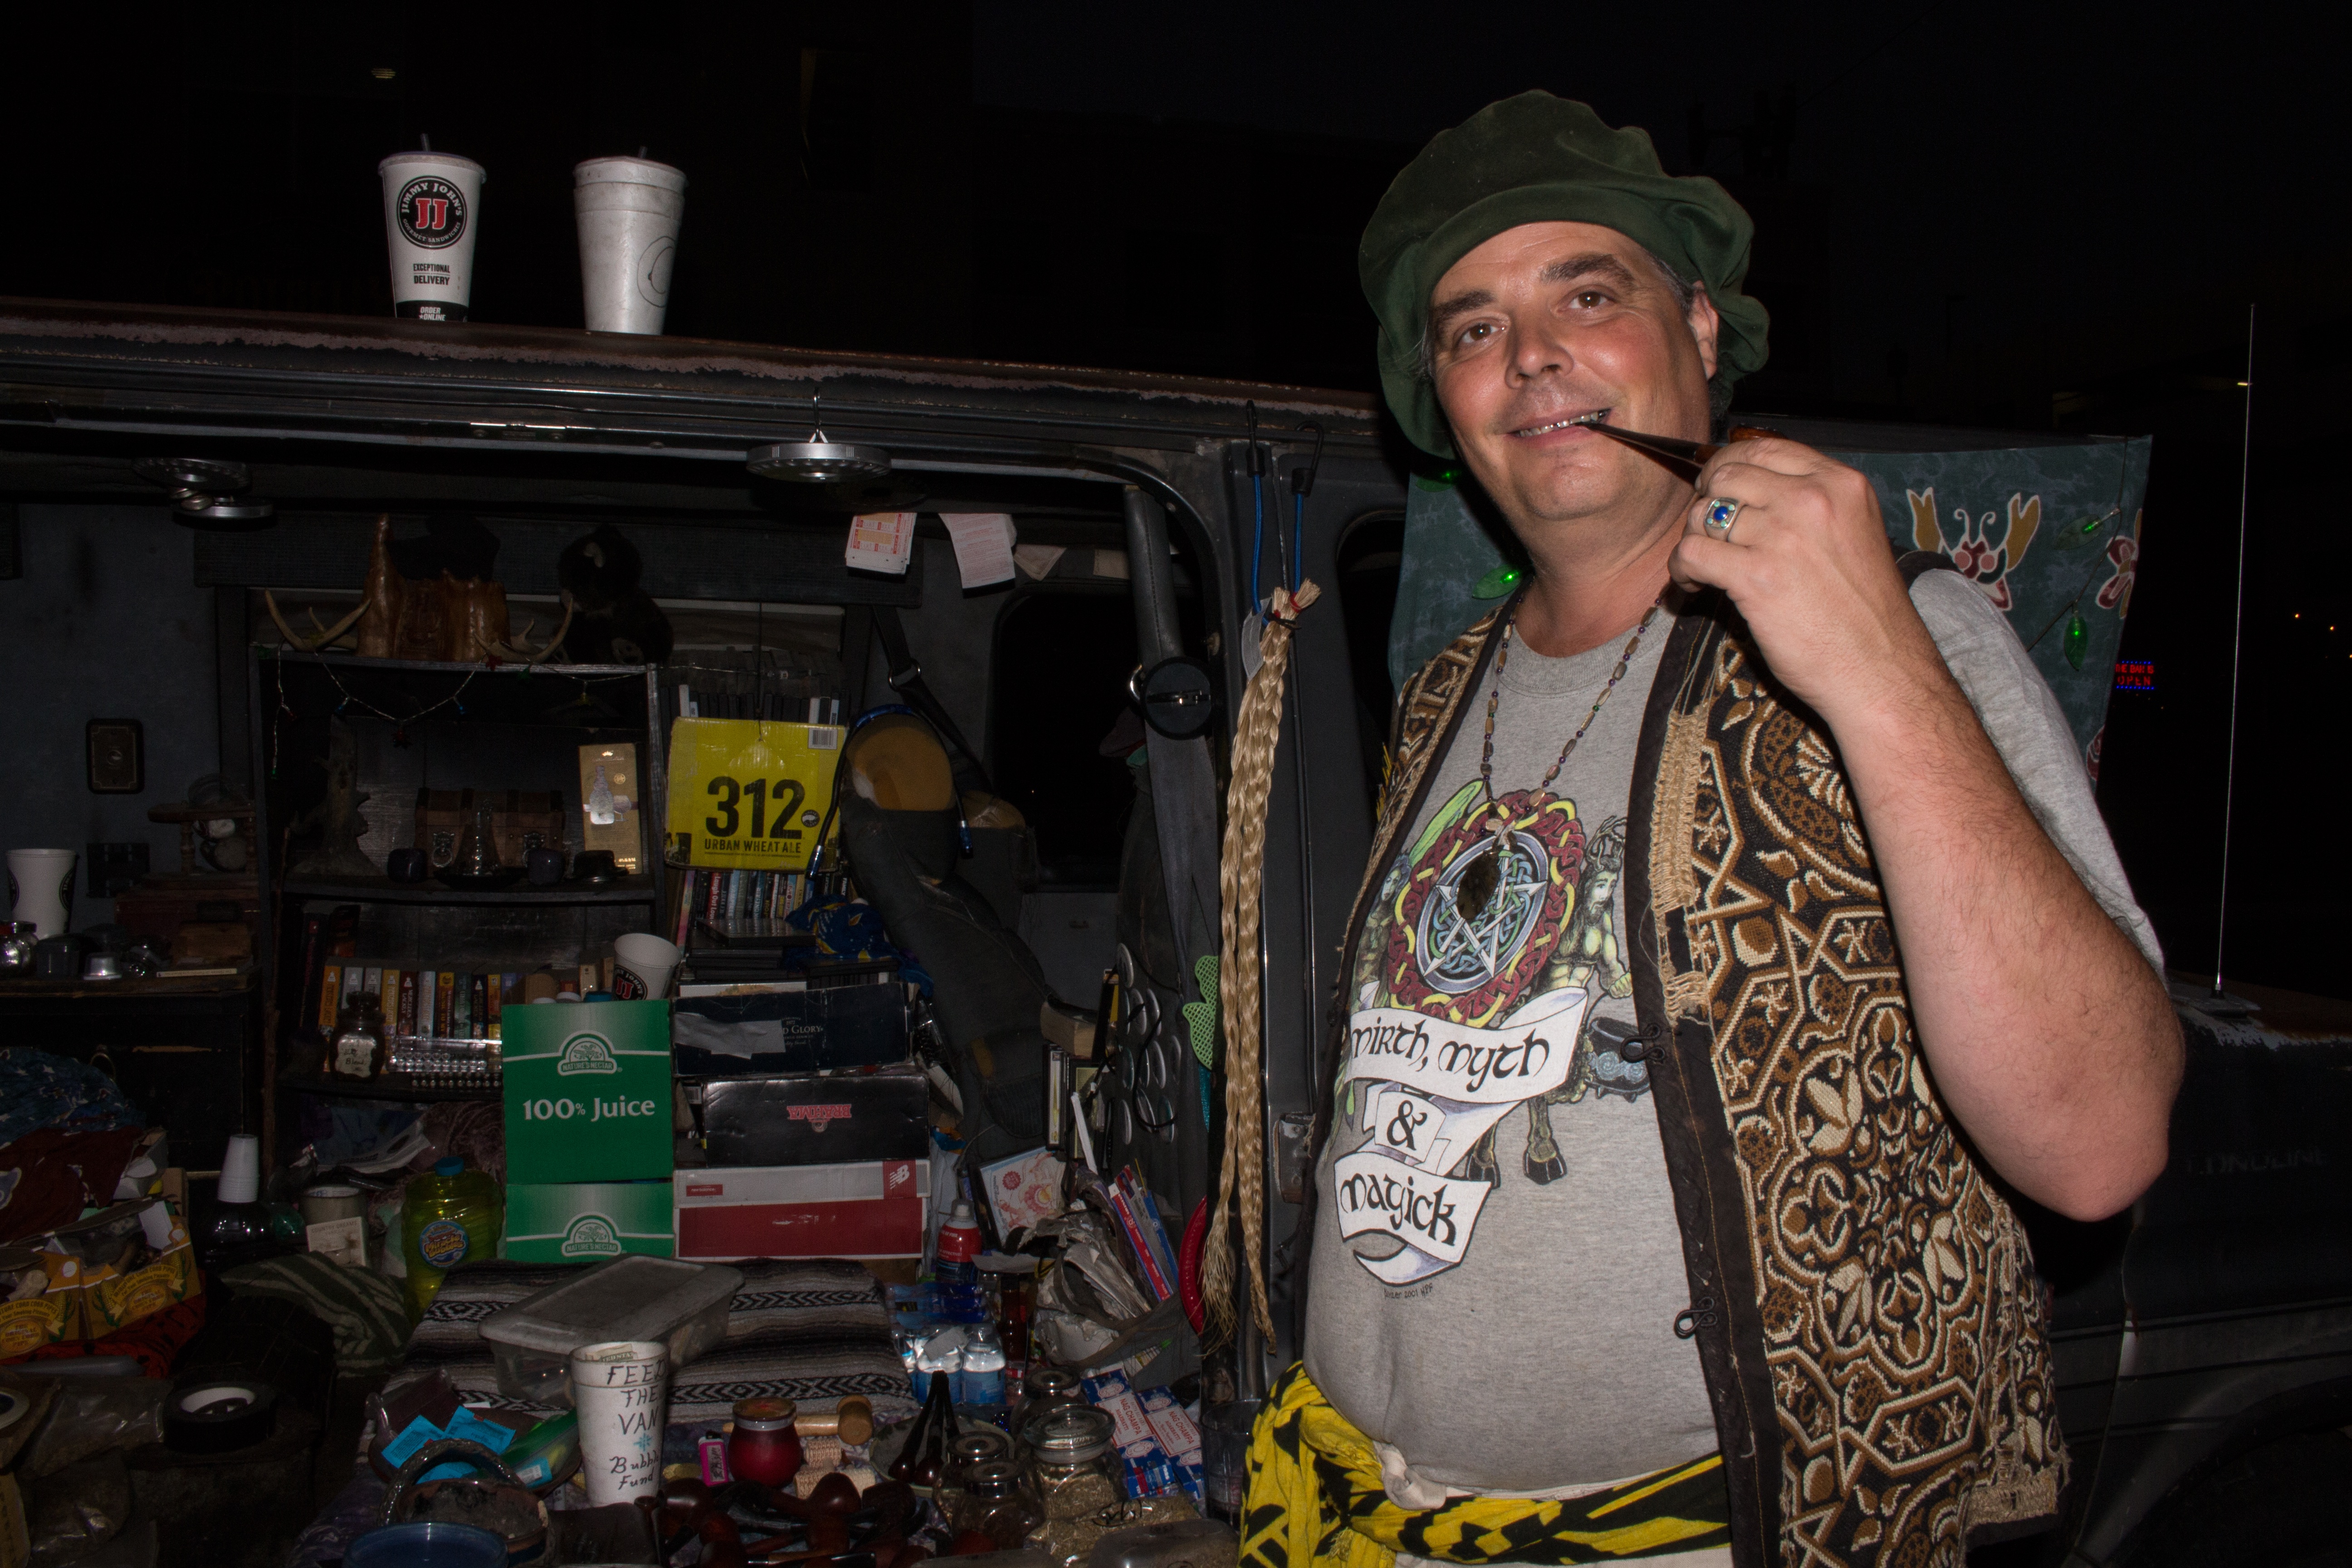
night, musician, fun, event